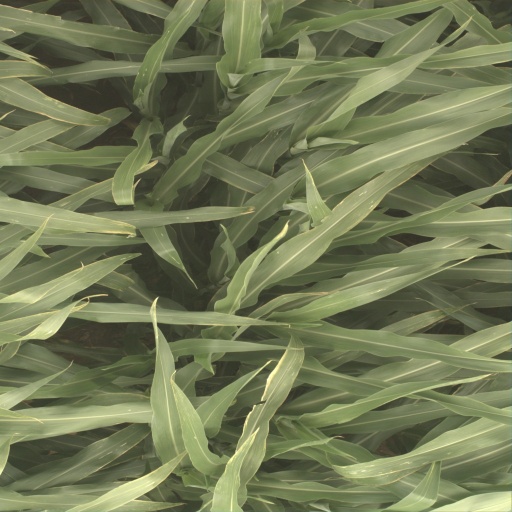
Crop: sorghum